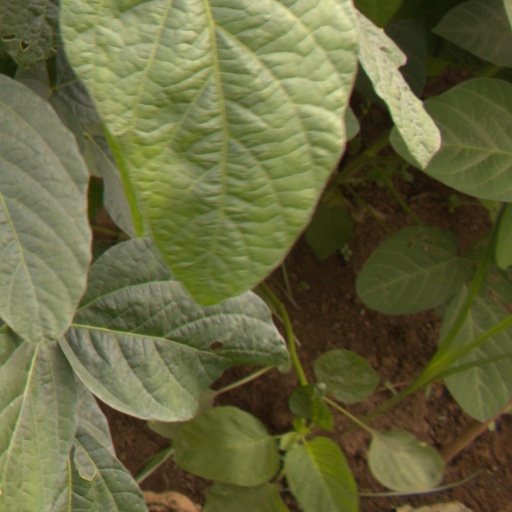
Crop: soybean